Paris Peace Conference (1919–1920)

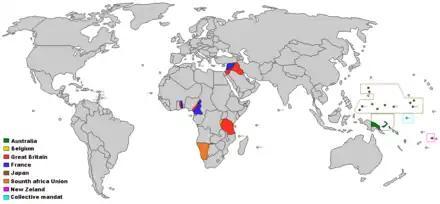
Mandates of the League of Nations

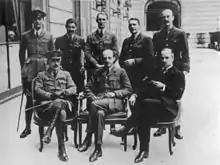
The British Air Section at the conference

The Paris Peace Conference was a set of formal and informal diplomatic meetings in 1919 and 1920 after the end of World War I, in which the victorious Allies set the peace terms for the defeated Central Powers. Dominated by the leaders of Britain, France, the United States and Italy, the conference resulted in five treaties that rearranged the maps of Europe and parts of Asia, Africa and the Pacific Islands, and also imposed financial penalties. Germany, Austria-Hungary, Turkey and the other losing nations were not given a voice in the deliberations; this later gave rise to political resentments that lasted decades. The arrangements made by this conference are considered one of the greatest watersheds of 20th century geopolitical history which would lead to World War II.